Jobaria

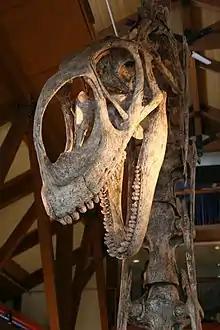
Head cast, Montshire Museum of Science

The phylogenetic relationships of "Jobaria" are uncertain; it has been interpreted either as a basal macronarian, or as a non-neosauropod eusauropod, basal to the neosauropod clade.